Nijmegen Quarter

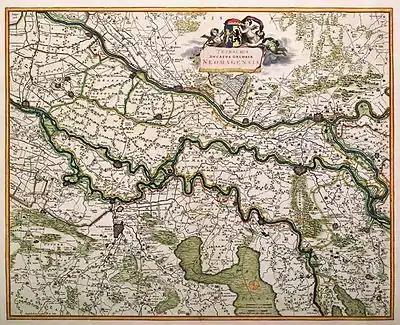
Nijmegen Quarter by Frederik de Wit, ca 1650

The Nijmegen Quarter (Dutch: "Kwartier van Nijmegen") was the first of the four quarters in which the county, later Duchy of Guelders was divided, as they were separated by rivers. In addition Guelders consisted of Zutphen Quarter, the Upper Quarter and Veluwe Quarter. Each quarter had its own capital.